Dardoch

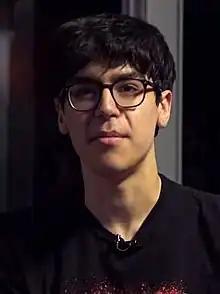
Dardoch in 2018

Joshua Hartnett, better known as Dardoch, is an American professional "League of Legends" player. He was named Rookie of the Split for the 2016 NA LCS Spring Split.